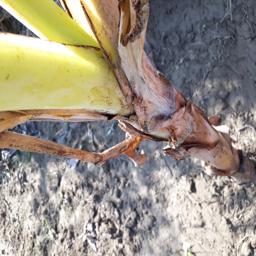
Label: BACTERIAL SOFT ROT